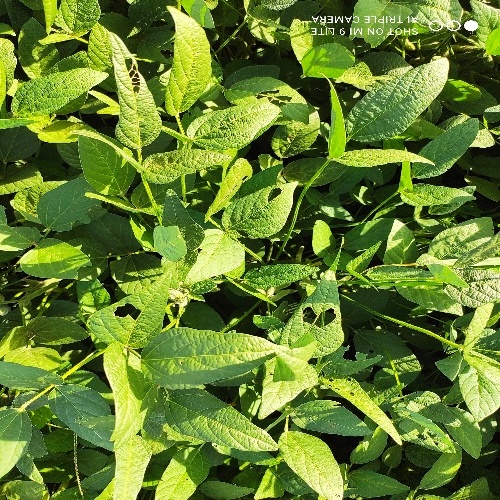
Label: Caterpillar